Public transportation in Maine

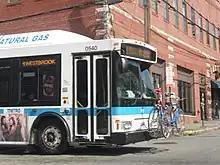
A Greater Portland Metro bus en route to Westbrook (route number 4) in 2010

Formerly known as the BAT Community Connector, it serves Bangor and outlying towns such as Veazie, Orono, Old Town, Brewer and Hampden.